Humphrey Stafford, 1st Earl of Devon

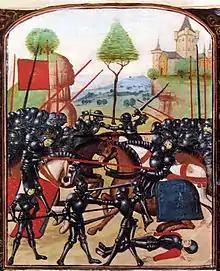
Warwick's rebellion ended with his death in the Battle of Barnet in 1471, here depicted in a late-15th-century manuscript illustration.

The royal army under Devon and Pembroke intercepted the northern rebelson their way south to meet up with Warwick and Clarenceby Banbury in Oxfordshire. It is not clear what happened after this. According to Warkworth, Devon and Pembroke quarrelled over billeting arrangements, and Devon took off with the majority of the archers. The next day, on 24 July 1469, Pembroke met the rebels at the Battle of Edgcote, but without Devon's archers, he was thoroughly defeated. The French chronicler Jean de Waurin, however, gives a different account. According to Waurin, Devon left the field of battle once he heard the news that Clarence was arriving with reinforcements. In either case, Pembroke was captured and executed on Warwick's order. Devon managed to escape, but was later captured by a mob at Bridgwater in Somerset, and executed on 17 August.